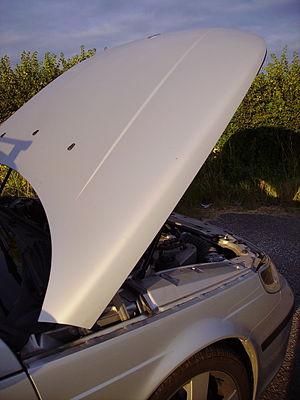
Le « coup de la panne », dans le domaine des stéréotypes de la culture populaire, est une technique de séduction scénarisée par laquelle le conducteur d'une automobile provoque ou simule une panne de son véhicule pour pouvoir se retrouver seul plus longtemps avec un passager qu'il entend séduire. Le lieu choisi pour l'arrêt est généralement suffisamment désert et agréable pour permettre des gestes d'affection à caractère sexuel en toute tranquillité si l'opération réussit.